Aristidis Louvaris

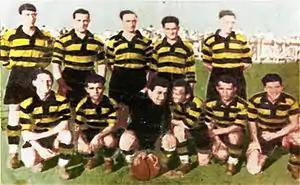
AEK at 1932 Cup.

Louvaris started football when he joined AEK Athens at the age of 18. He played at the club for four years, until 1935. There he won the first Greek Cup in 1932. However, he was in the shadow of the legendary goalkeeper, Giorgos Giamalis and thus he was transferred to Theseus Piraeus. He played there from 1936 until the start of the World War II, in 1941.